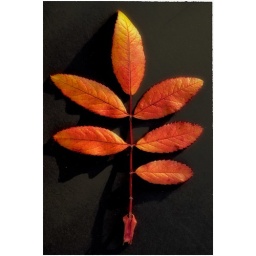
Seen this leaf on the ground in the backyard. Grabbed the camera and my black foamboard. Same picture different post processing.